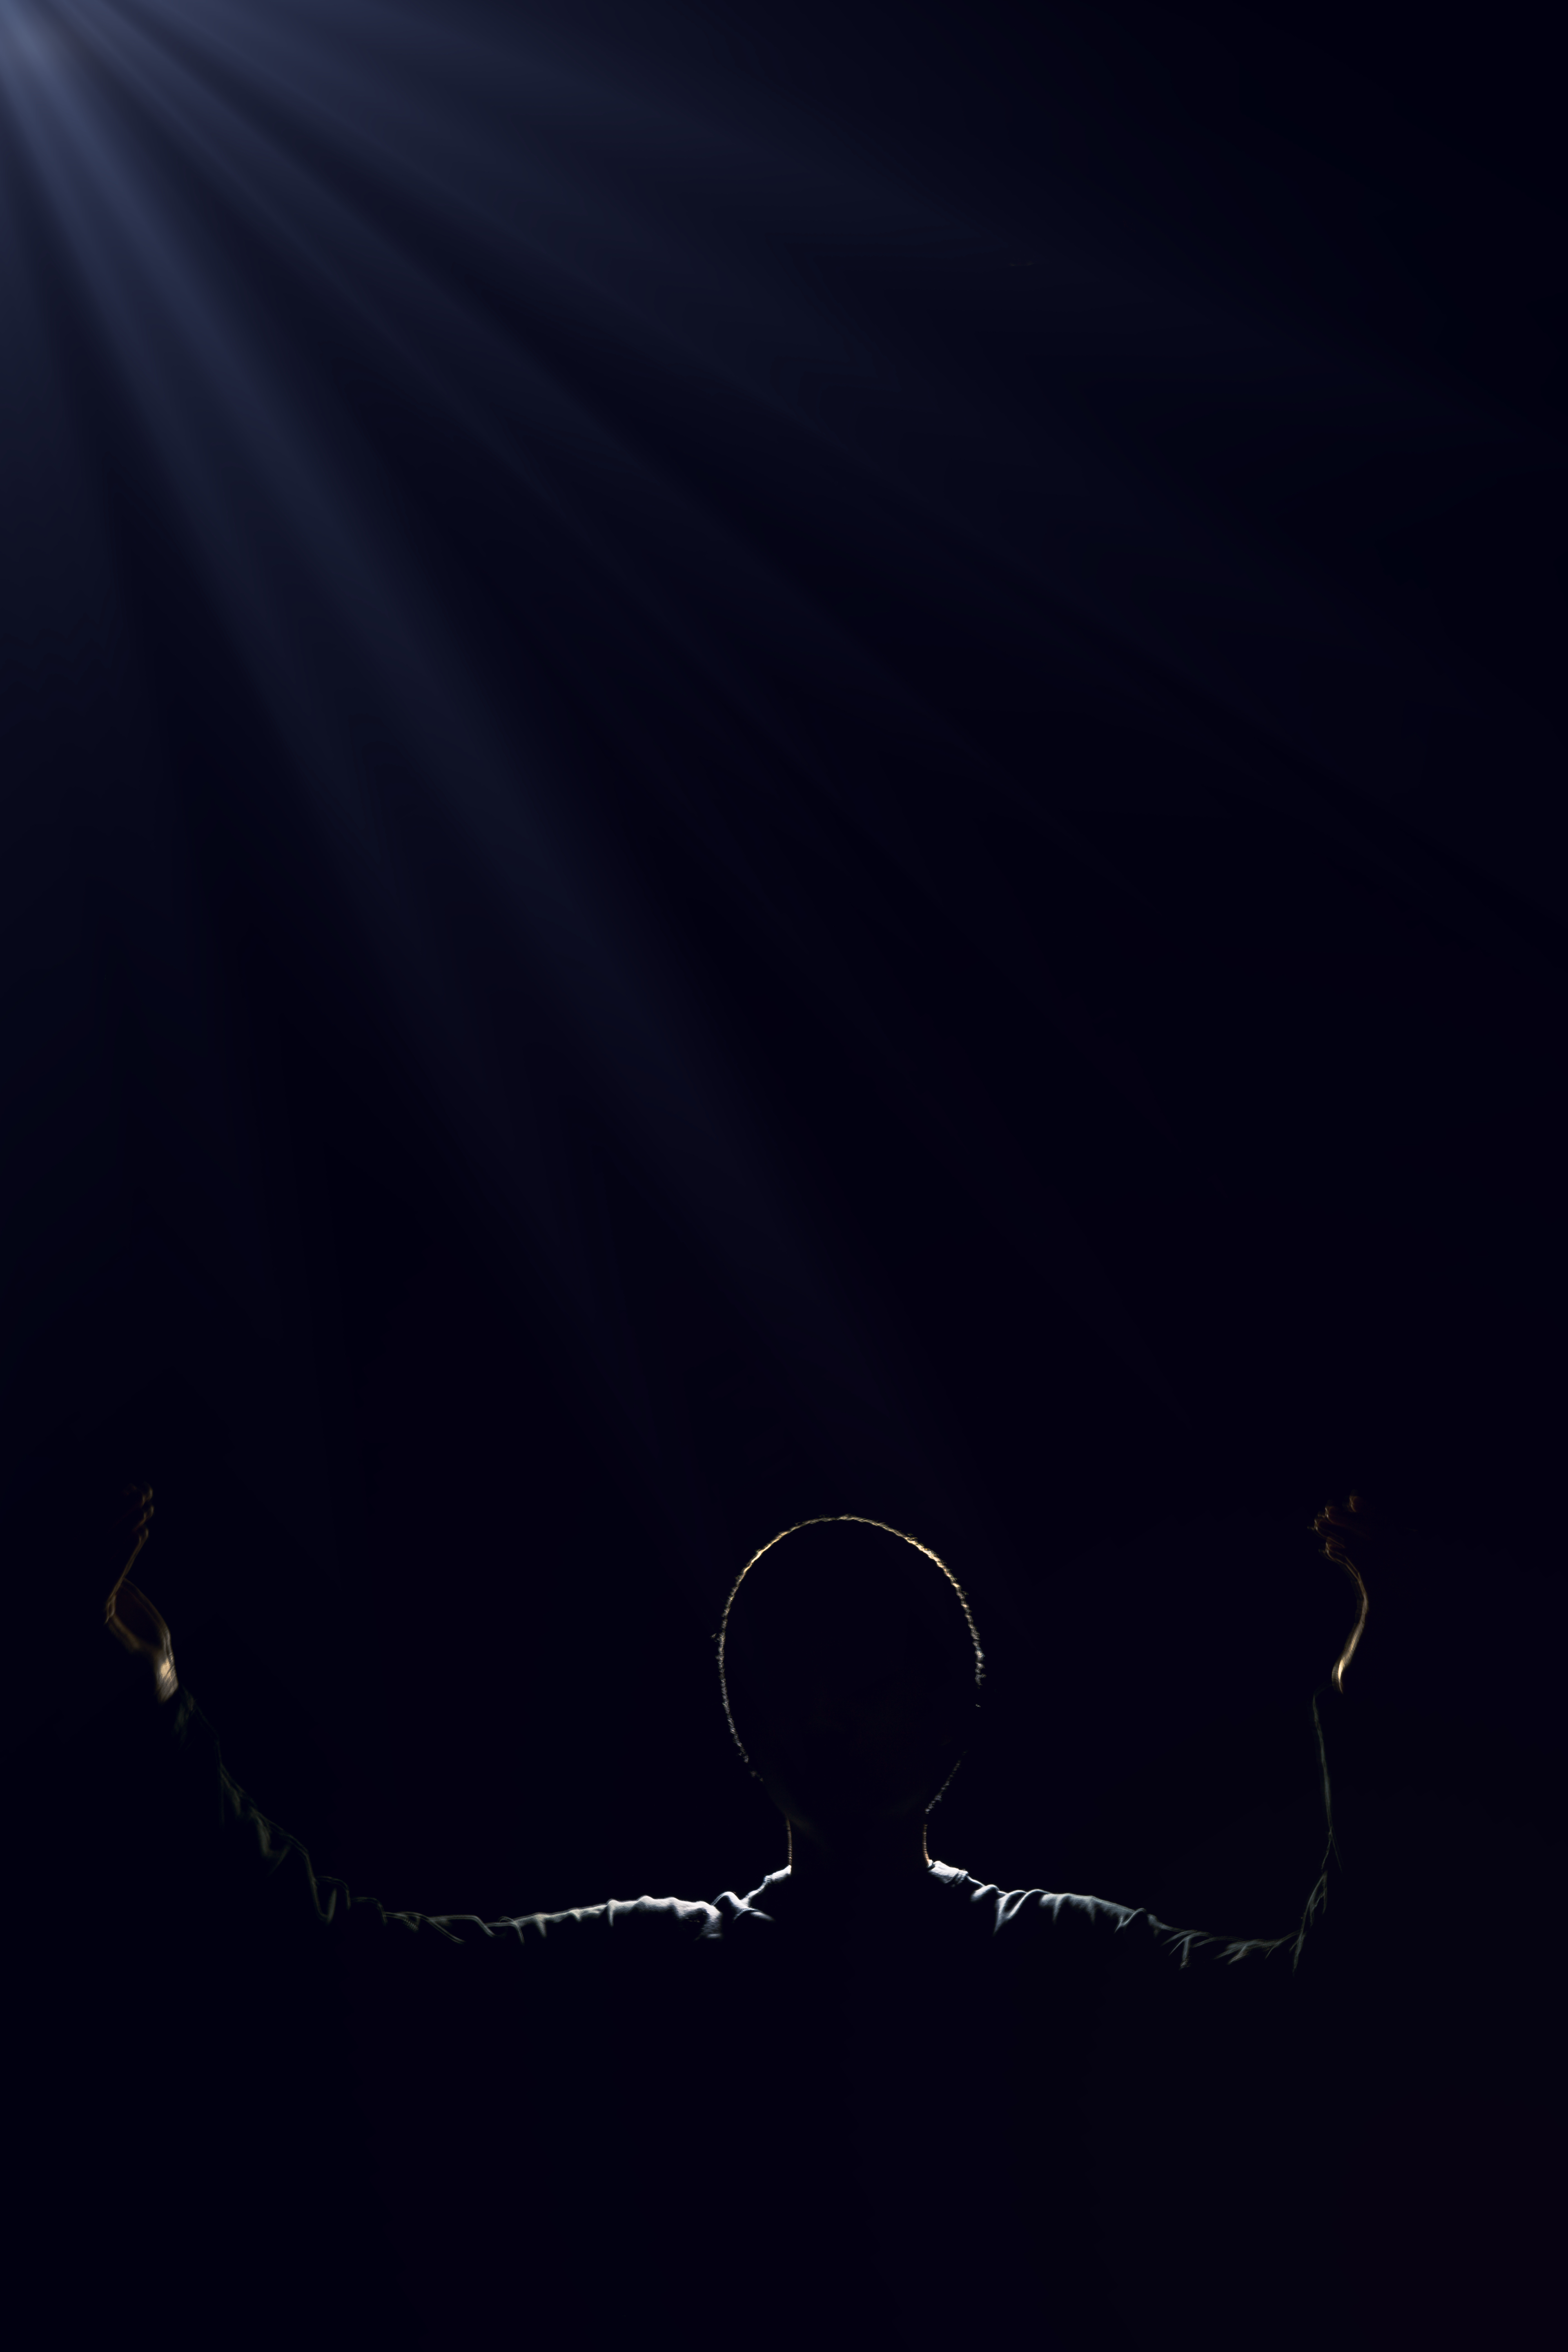
person, light, night, wave, atmosphere, dark, line, darkness, black, arm, moonlight, screenshot, atmosphere of earth, computer wallpaper, raise arms